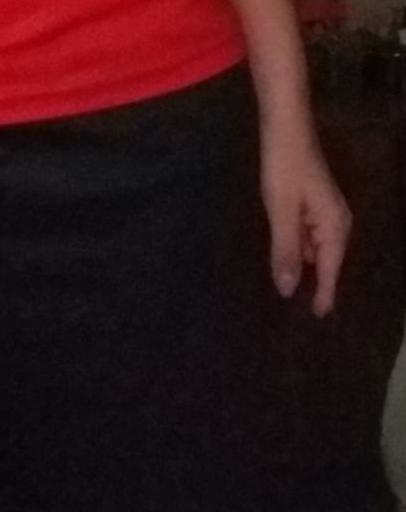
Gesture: no_gesture